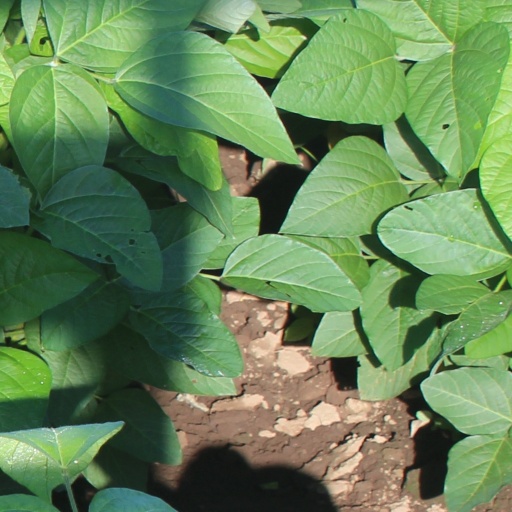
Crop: soybean